Valley Railway

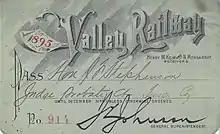

The Valley Railway was financially successful. In its first decade, the railroad's main cargoes were coal, copper ore, iron ore, lime, sand, and stone, but it carried much less agricultural produce than had been estimated. By 1892, four trains a day ran the entire length of the railroad, with two additional trains running each day between Cleveland and Akron.